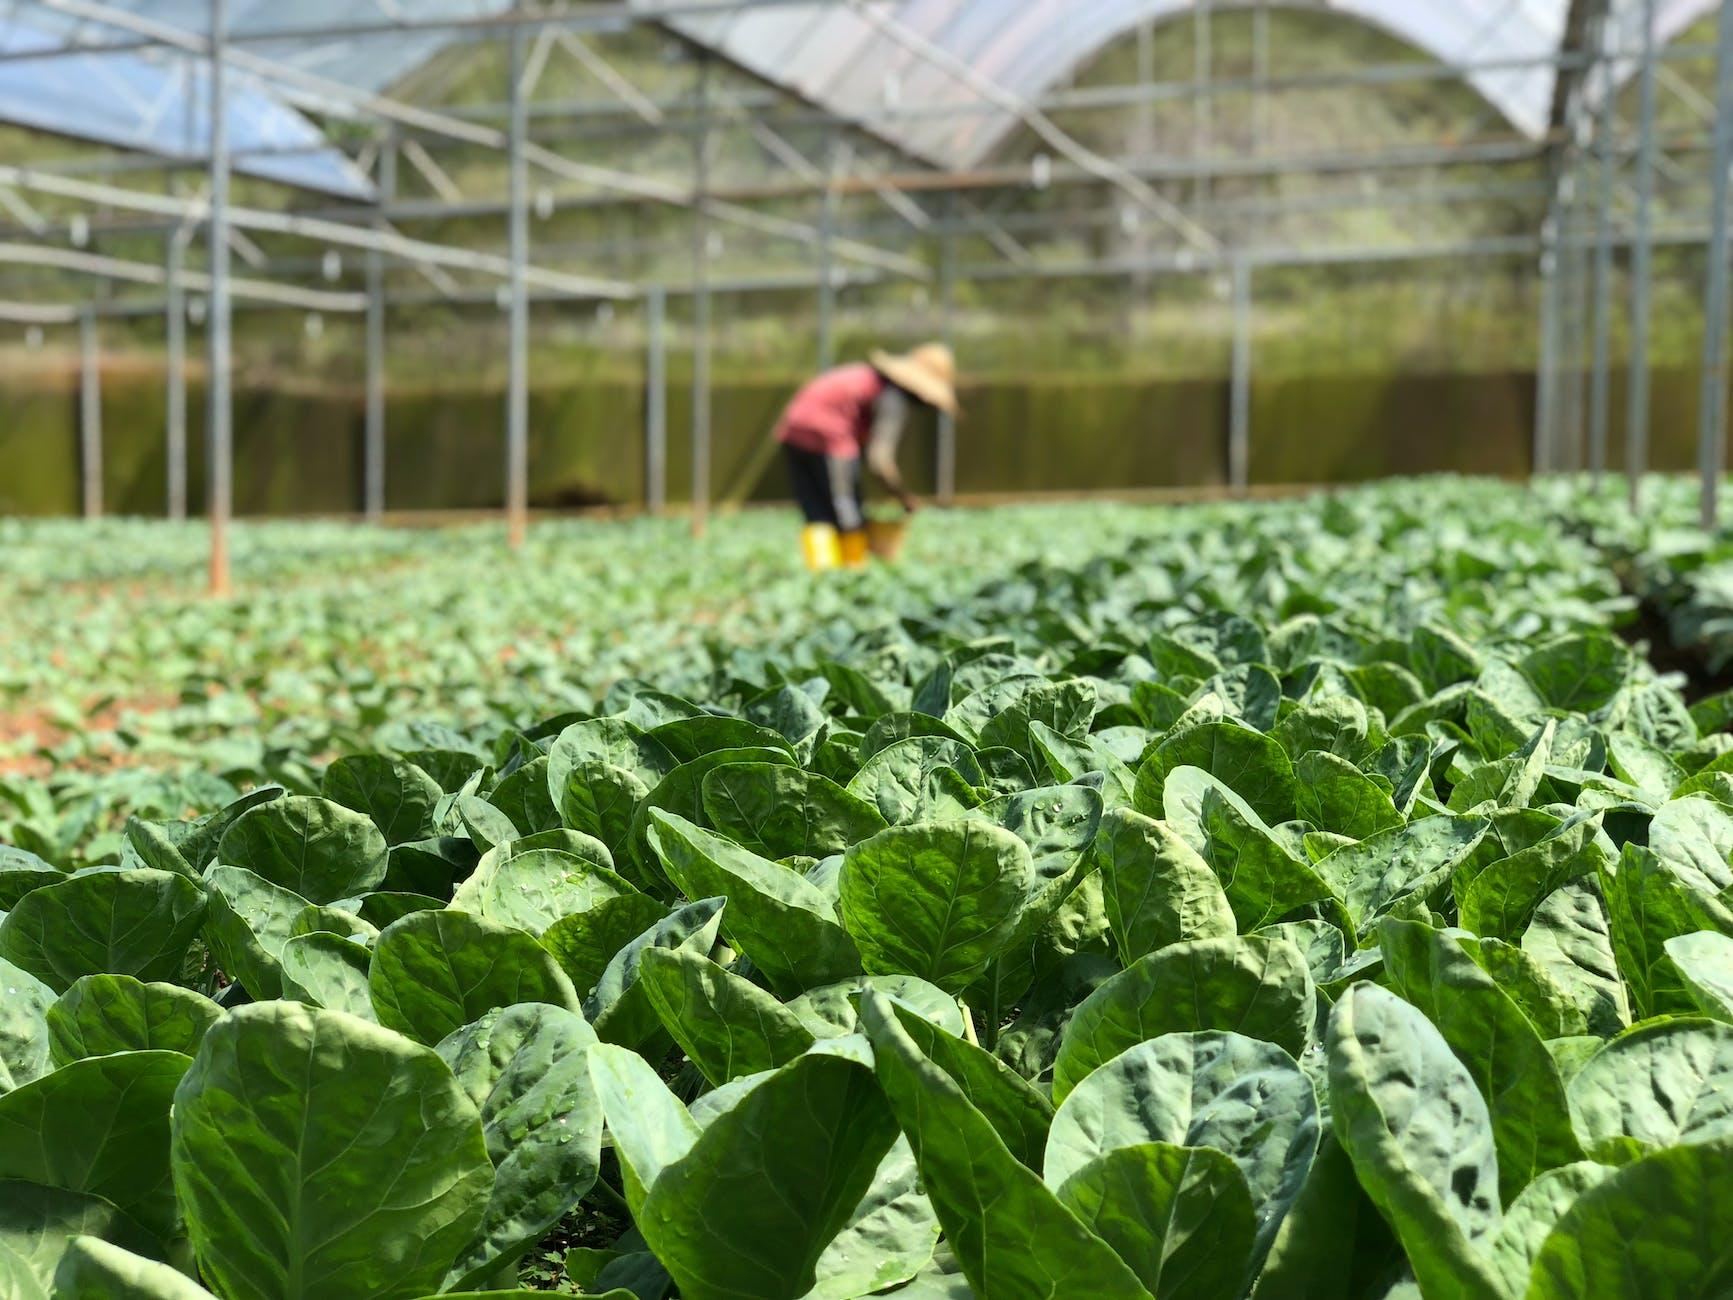
Mkulima akiwa analihudumia shamba kubwa lililotapakaa mimea ya kijani kibichi, ili mazao yanayopatikana hapa yaweze kwenda kusindikwa kiwandani na kuchakatwa na kwenda kuuzwa katika soko la nje na ndani ya nchi kwa ajili ya kujiongezea kipato yeye na jamii kwa ujumla.